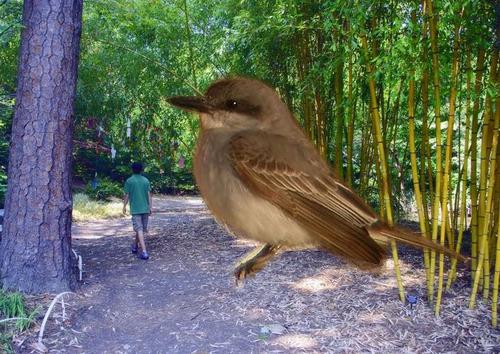
Bird species: Gray_Kingbird
Bird type: landbird
Background: land